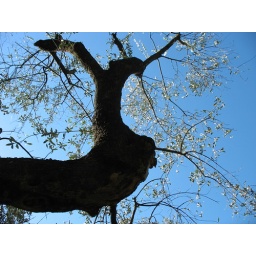
Lay in the grass and stare at the sky